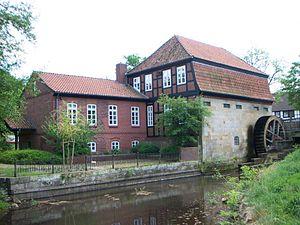
Weyhe est une municipalité allemande du land de Basse-Saxe et l'arrondissement de Diepholz.